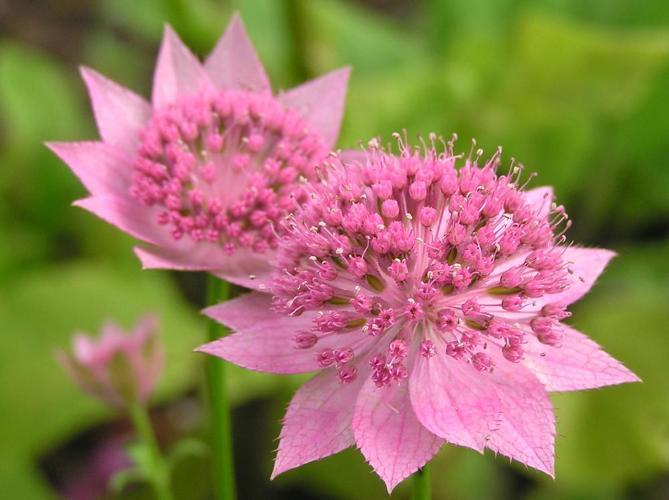
Label: great masterwort